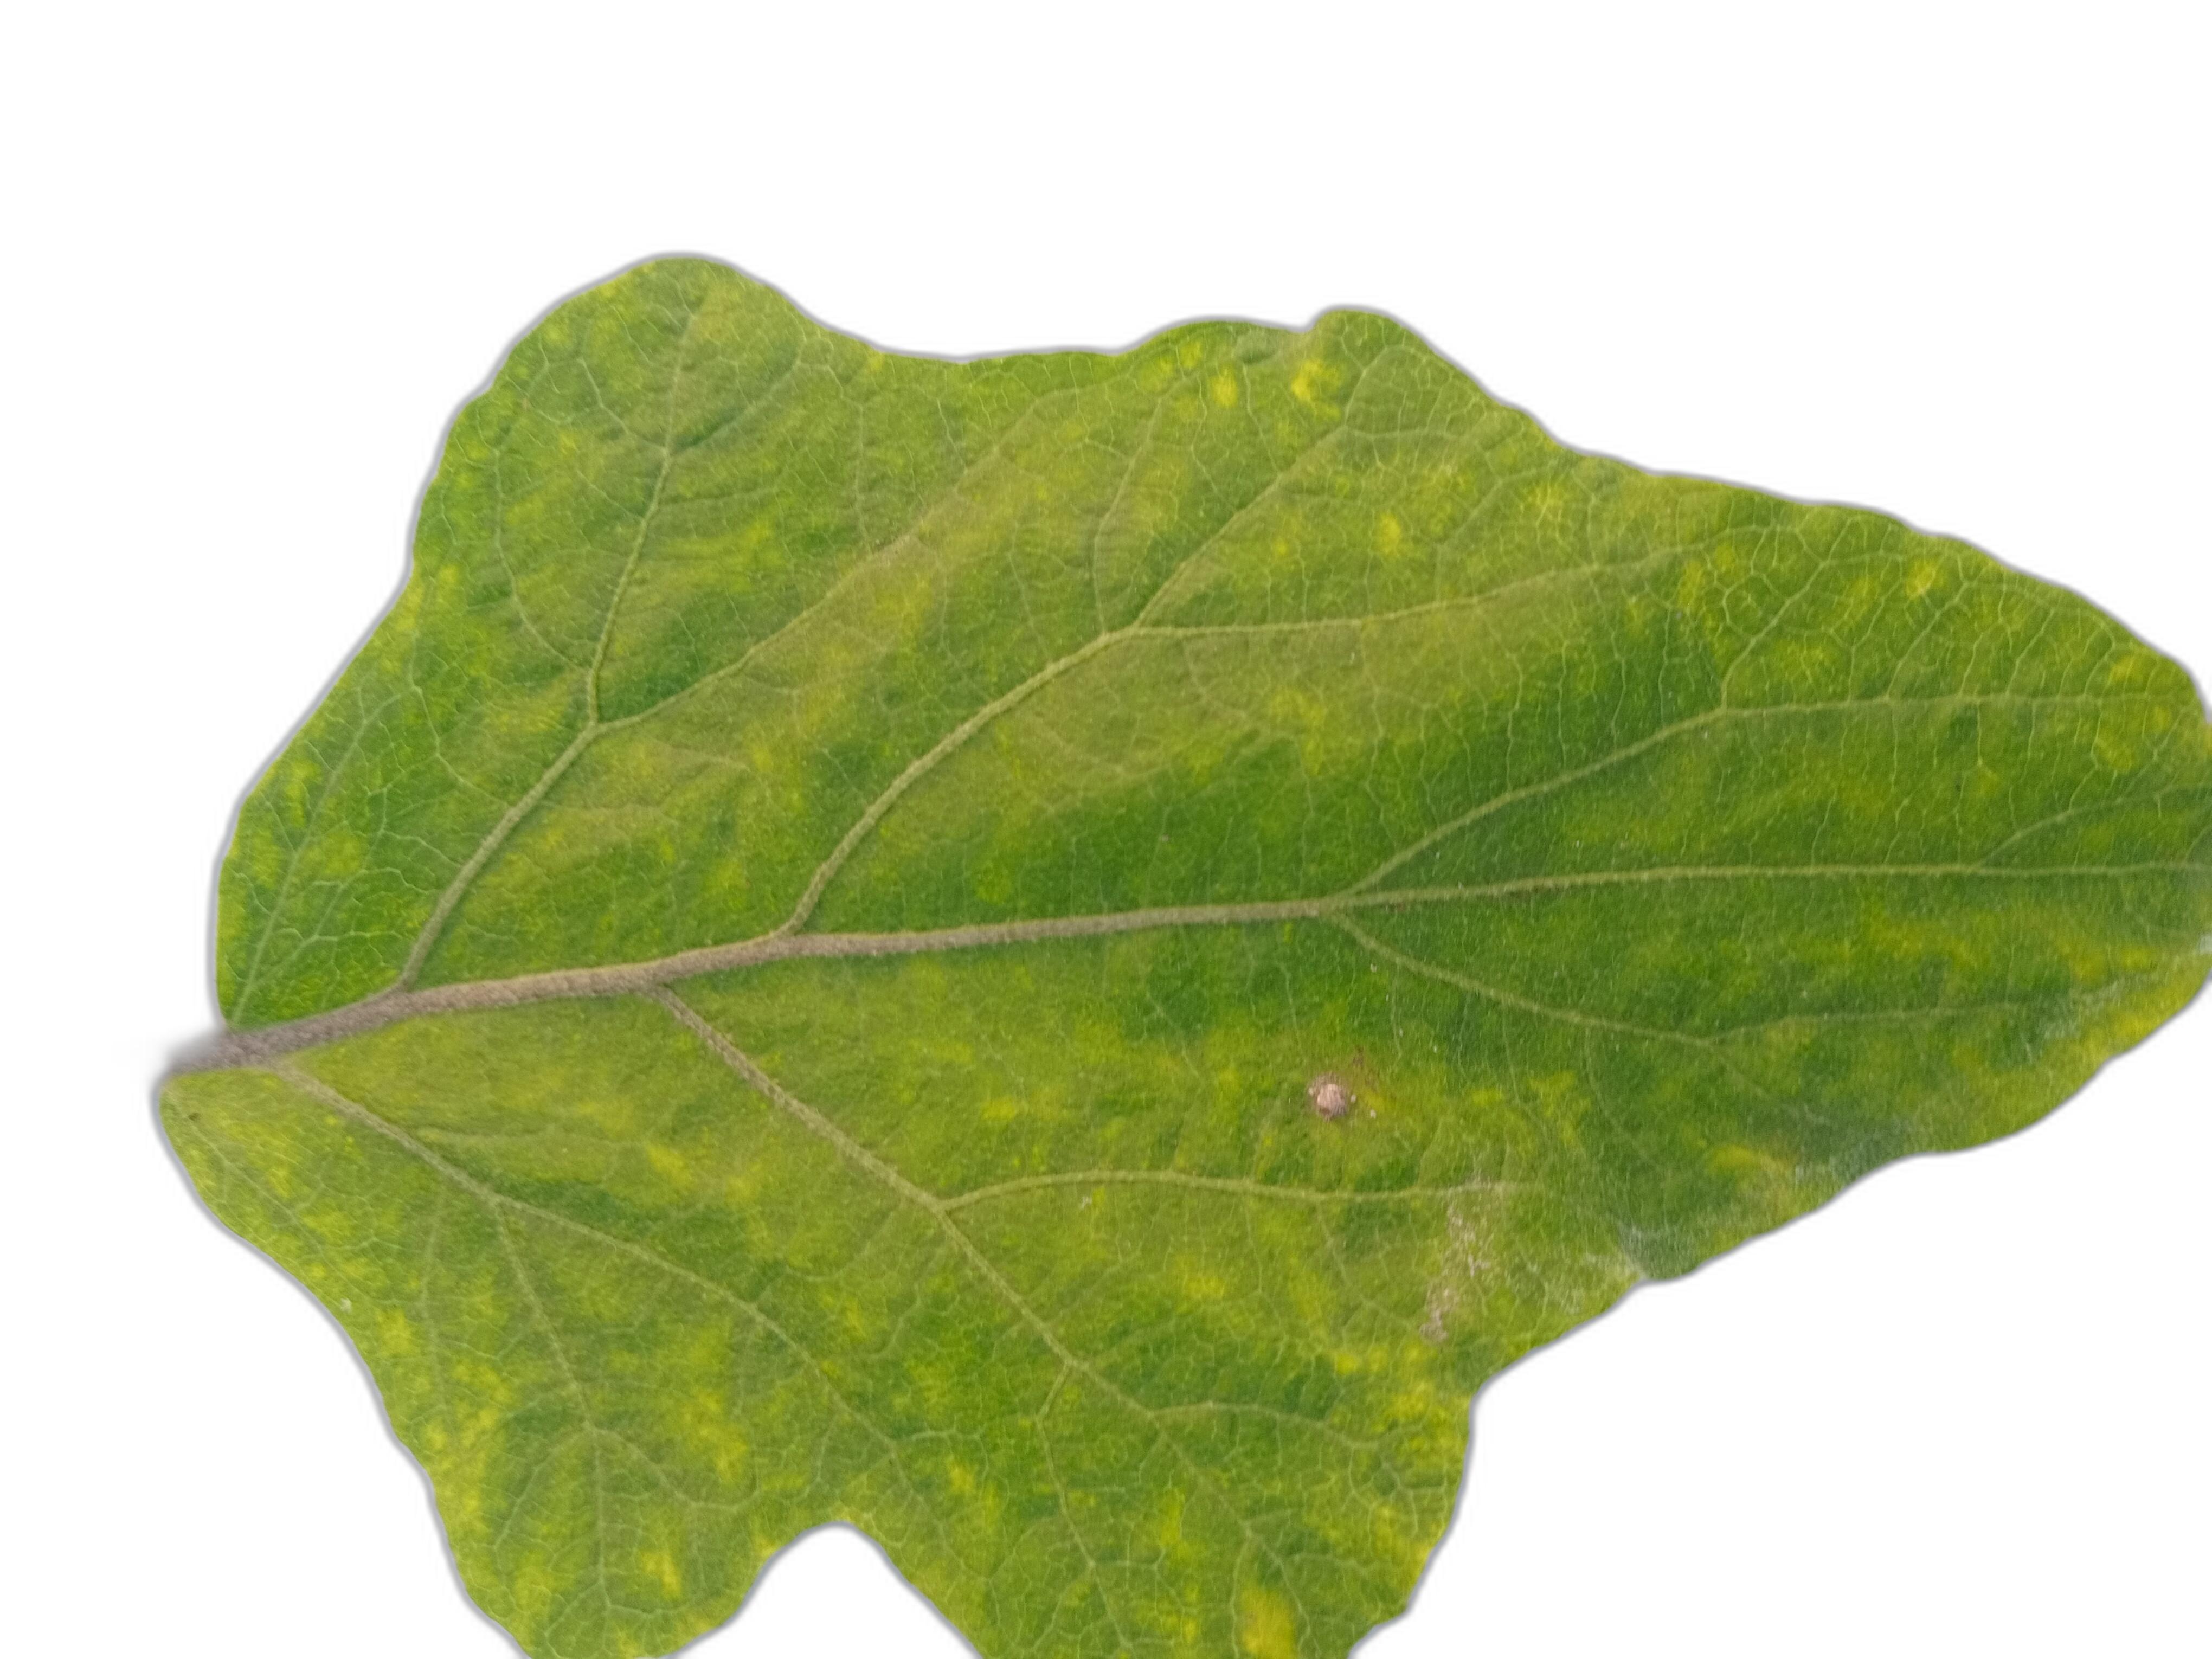
Label: Mosaic Virus Disease